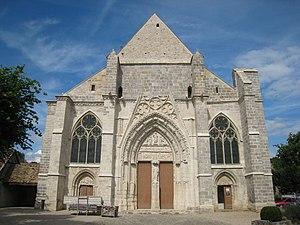
Cet article recense les monuments historiques de l'Essonne, en France.
L’église Saint-Sulpice est une église paroissiale catholique, dédiée à saint Sulpice le Pieux, évêque de Bourges. Elle se situe dans la commune française de Saint-Sulpice-de-Favières, dans le département de l'Essonne, en Île-de-France. Chaque voyageur remarque la disproportion éclatante entre la taille du village, qui a toujours été insignifiant, et la splendeur et les dimensions de l'église. Elle ne s'explique que par sa vocation d'église de pèlerinage, l'un des plus importants du diocèse de Paris dont la paroisse faisait partie, et par l'impulsion du pouvoir royal, sachant que le pèlerinage avait les faveurs de saint Louis. Édifiée pendant les dernières années de sa vie, et non achevée à sa mort, l'église est l'un des principaux édifices gothique rayonnants de la région, et son architecte connaissait les grands chantiers royaux de son époque. Les travaux s'arrêtent toutefois avant la fin du XIIIᵉ siècle, et quand ils reprennent au siècle suivant, ce n'est que pour édifier la façade occidentale : la nef reste inachevée, ou bien est détruite partiellement sous les guerres de religion.